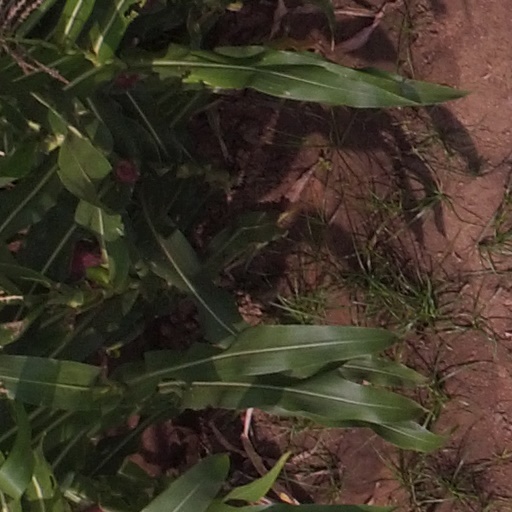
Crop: maize; corn